Nostromo (TV series)

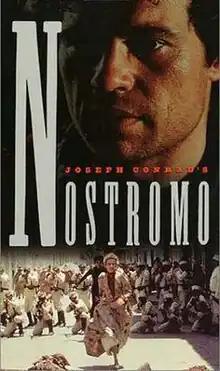

Nostromo is a 1997 British-Italian television drama series directed by Alastair Reid and produced by Fernando Ghia of Pixit Productions, a co-production with Radiotelevisione Italiana, Televisión Española, and WGBH Boston. The music is composed by Ennio Morricone. It stars Claudio Amendola, Paul Brooke, Lothaire Bluteau, Claudia Cardinale, Colin Firth and Albert Finney. It is described as "an adaptation of Joseph Conrad's epic story "Nostromo" of political upheaval, greed and romance in turn-of-the-20th-century South America."